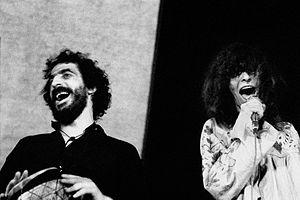
Areski-Fontaine, Fête du PSU, Colombes, 1973
Entre 1970 et 1985, l'écrivain, comédienne et chanteuse Brigitte Fontaine et le musicien, compositeur et chanteur Areski Belkacem ont formé un tandem artistique, produisant ensemble une série de disques et de spectacles où la musique et le théâtre se conjuguaient. En 1988, Brigitte Fontaine a repris sa carrière de chanteuse solo : Areski Belkacem reste néanmoins son compositeur quasi exclusif, se produisant sur scène à ses côtés comme musicien et interprète, et est à la ville son époux.
Brigitte Fontaine est une chanteuse, comédienne, écrivain, dramaturge et parolière française, née le 24 juin 1939 à Morlaix.